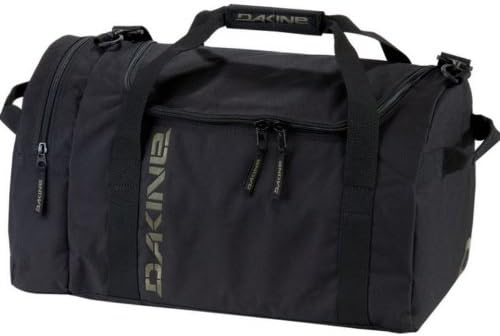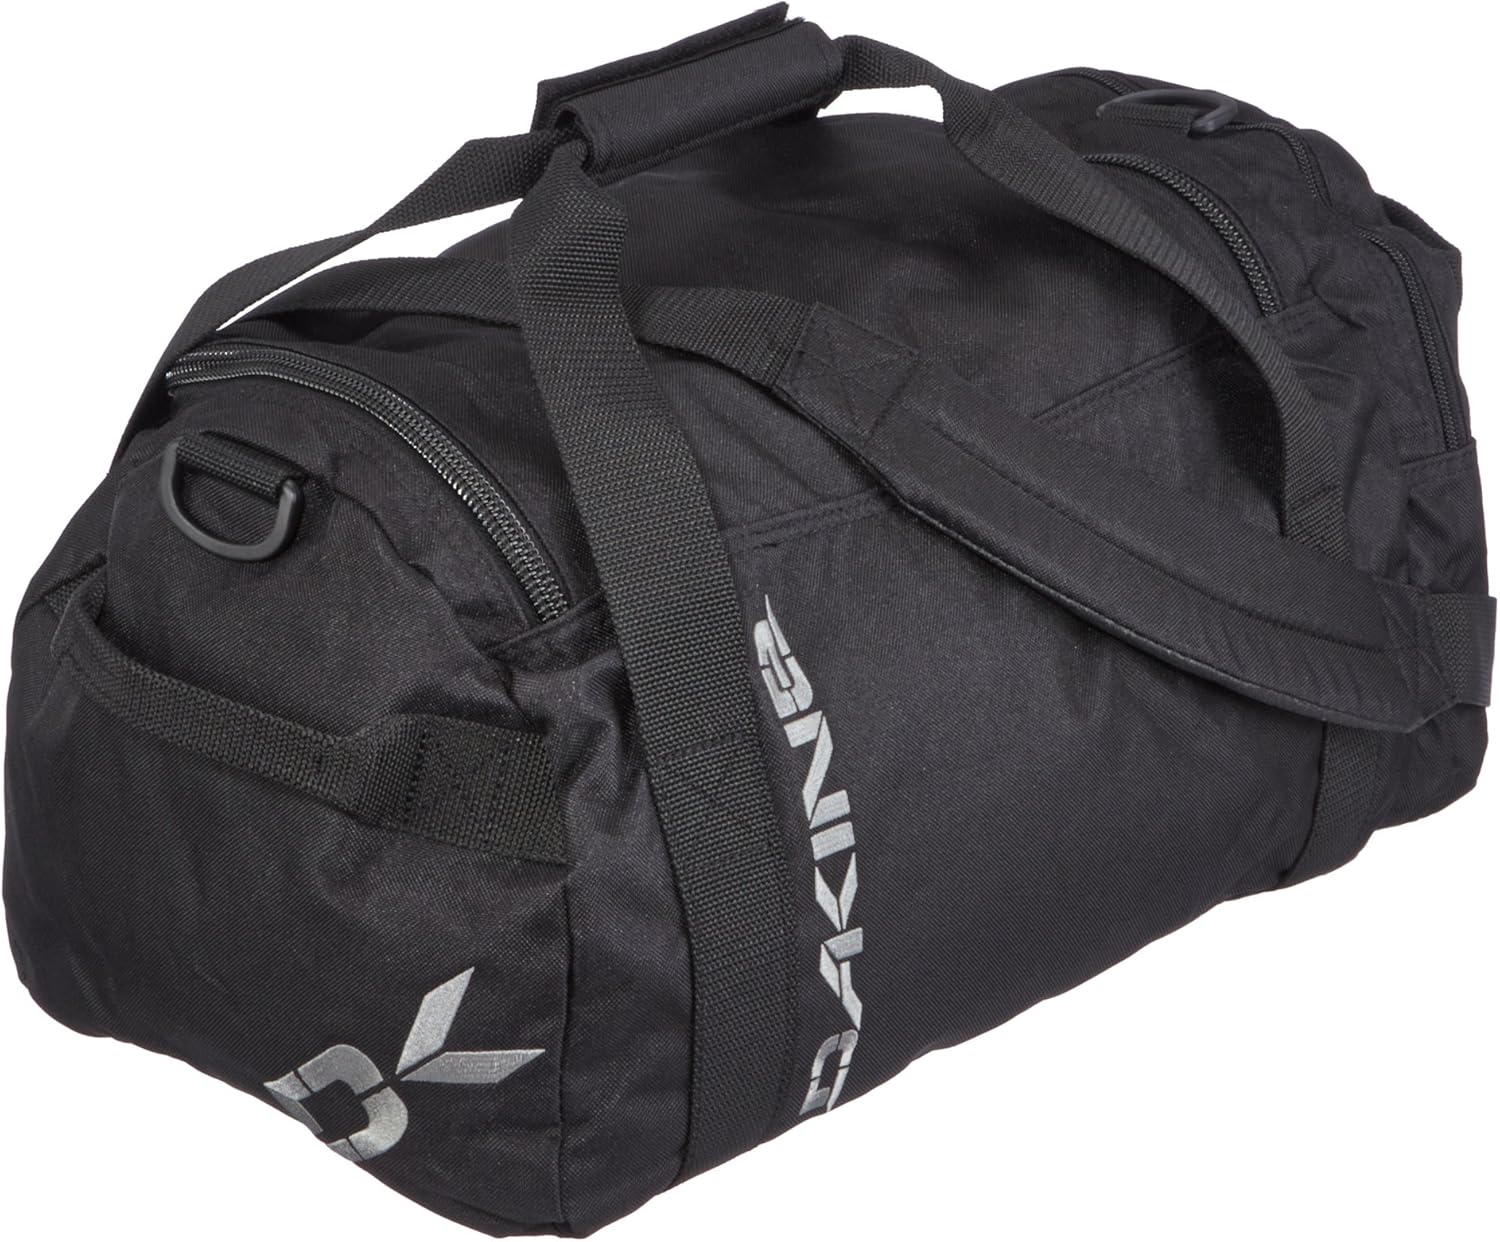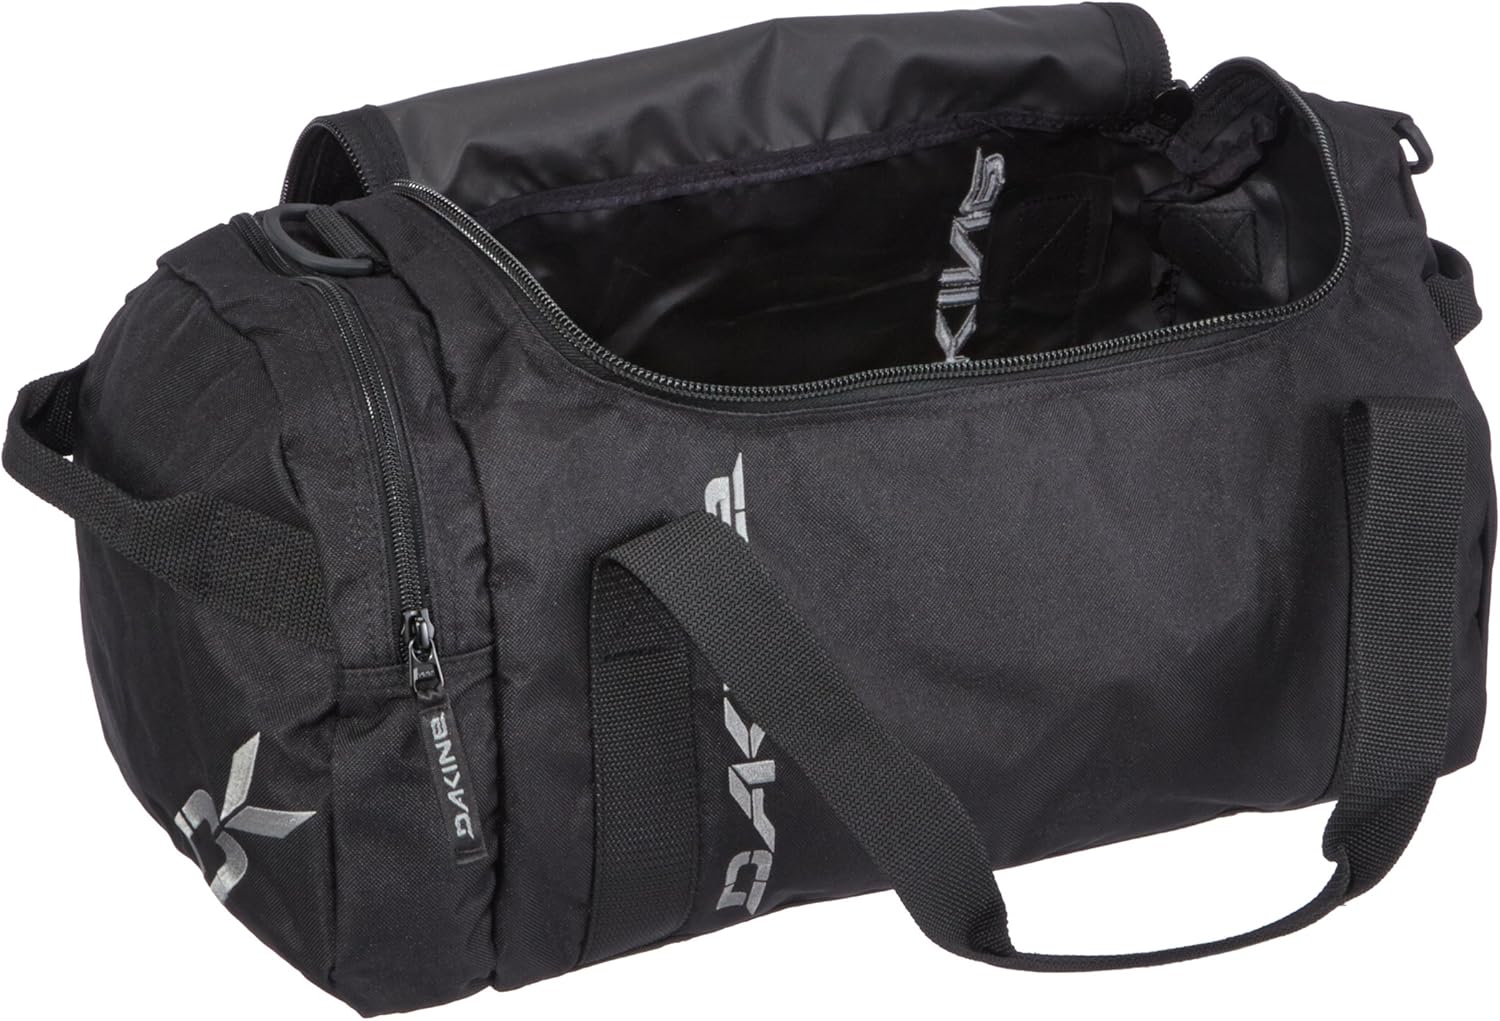
Dakine Medium EQ Bag
Category: Sports & Outdoors
Are you going to be traveling anytime soon? Or going to the gym? Or going on a camping trip? What you need is one bag that you can bring to all of these activities and more. The Dakine Men's Medium EQ Bag is versatile, lightweight attractive and useful for holding a large amount of your things in the bag's many compartments.
Features: U-shaped opening for easy access | Zippered side pocket; Volume 3100 cu. in. [ 51L ] Size 22 x 11 x 11" [ 56 x 28 x 28cm ] Weight 1.4 lbs. [ .6 kg ] | Padded shoulder strap | 600D Polyester